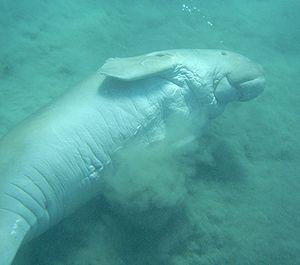
Les Dugonginés sont la sous-famille de siréniens comprenant le dugong et d'autres espèces éteintes.